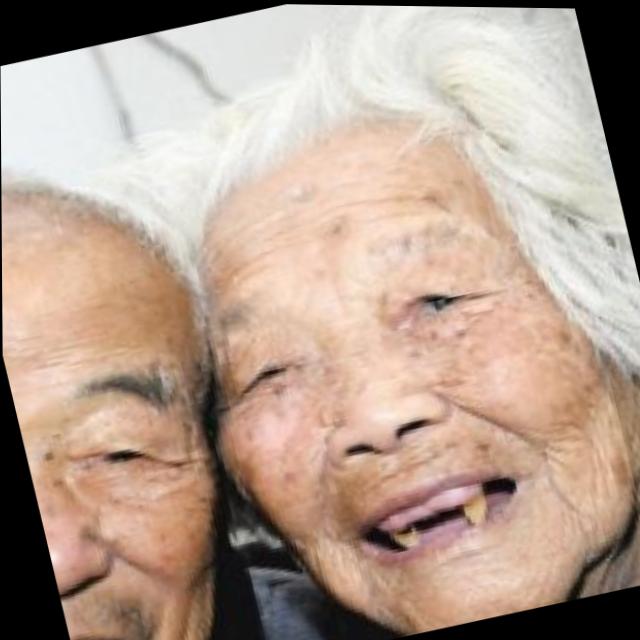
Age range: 65+